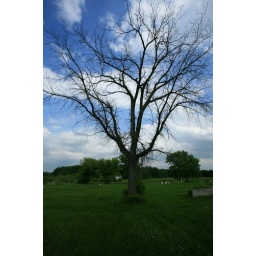
I spotted this tree while I was walking around the graveyard at St. Peter's Church. I love the big sky in the background.